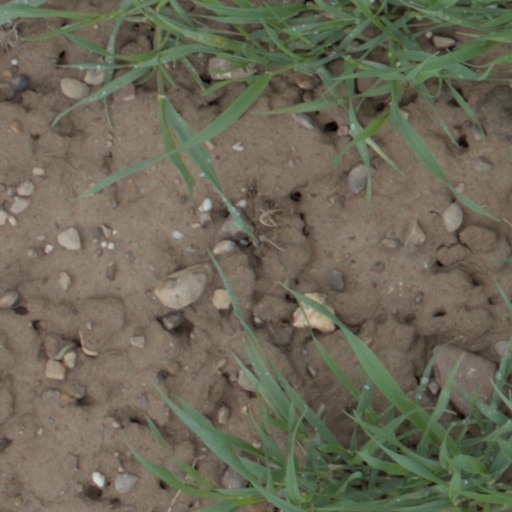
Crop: wheat